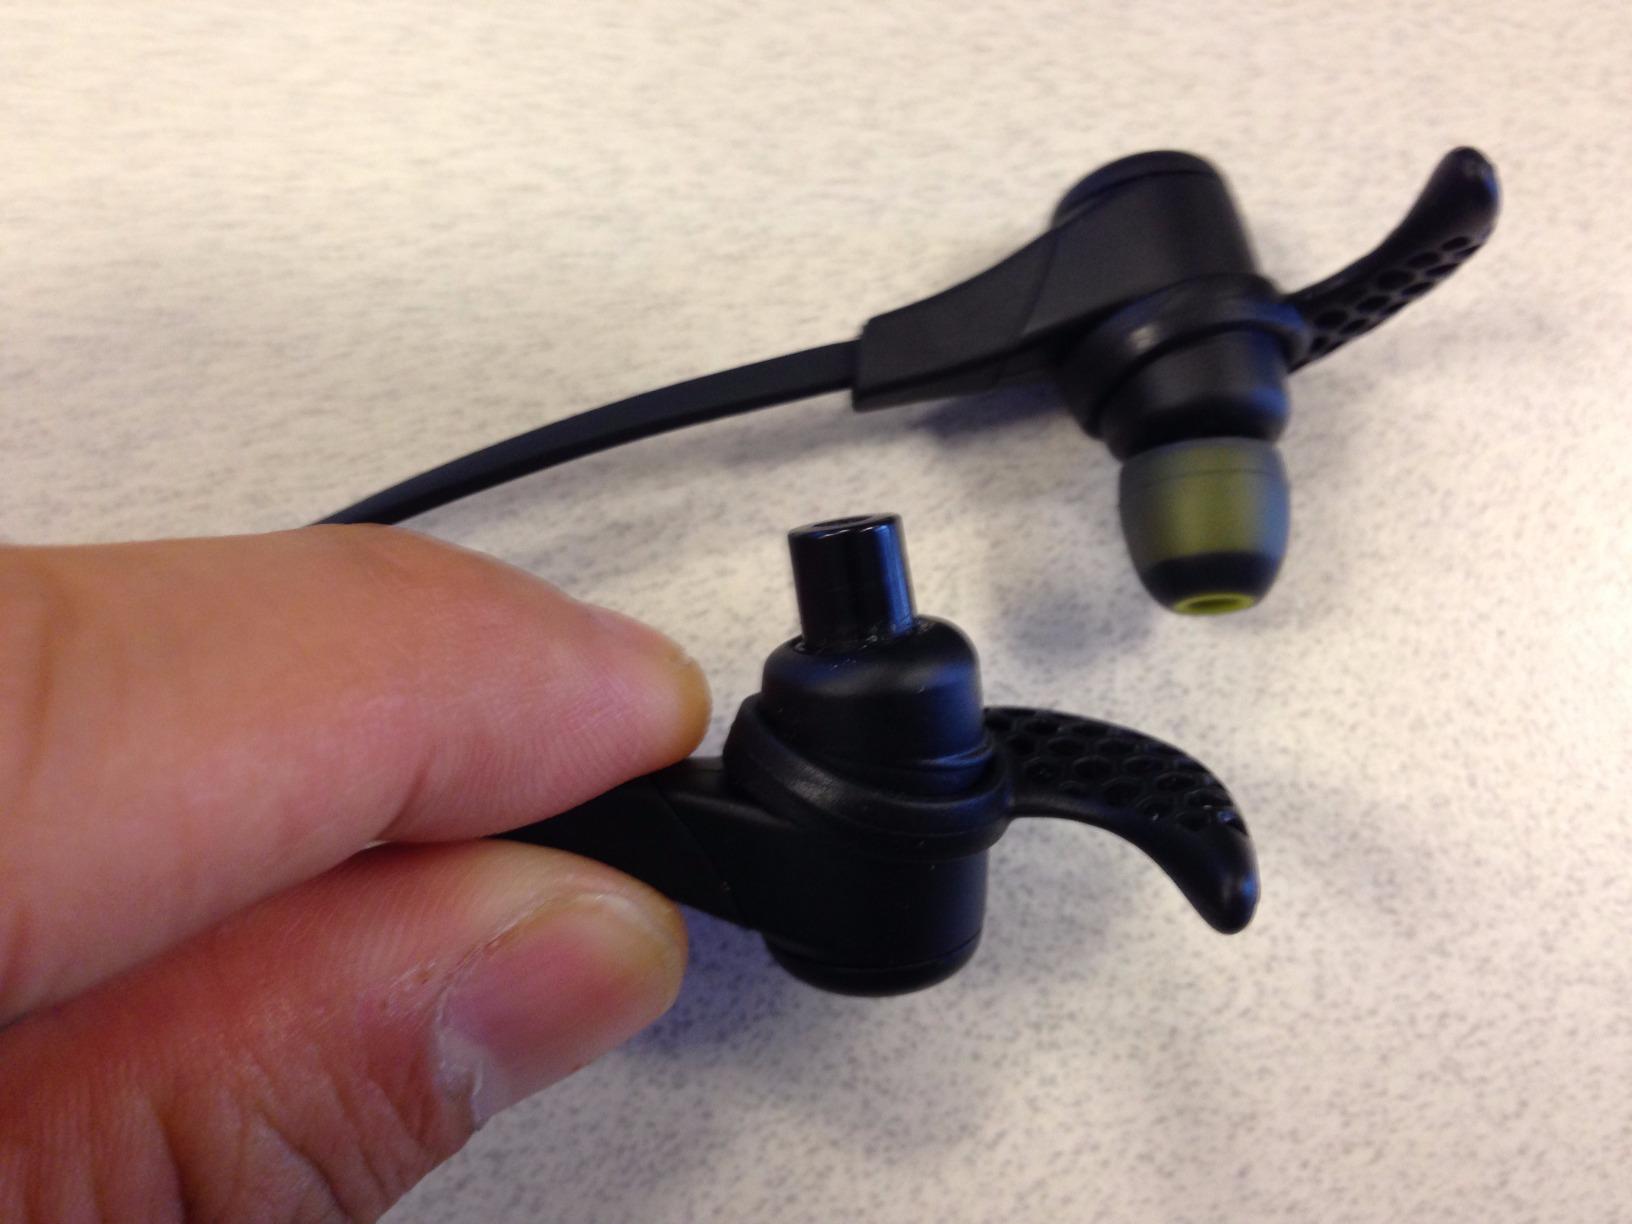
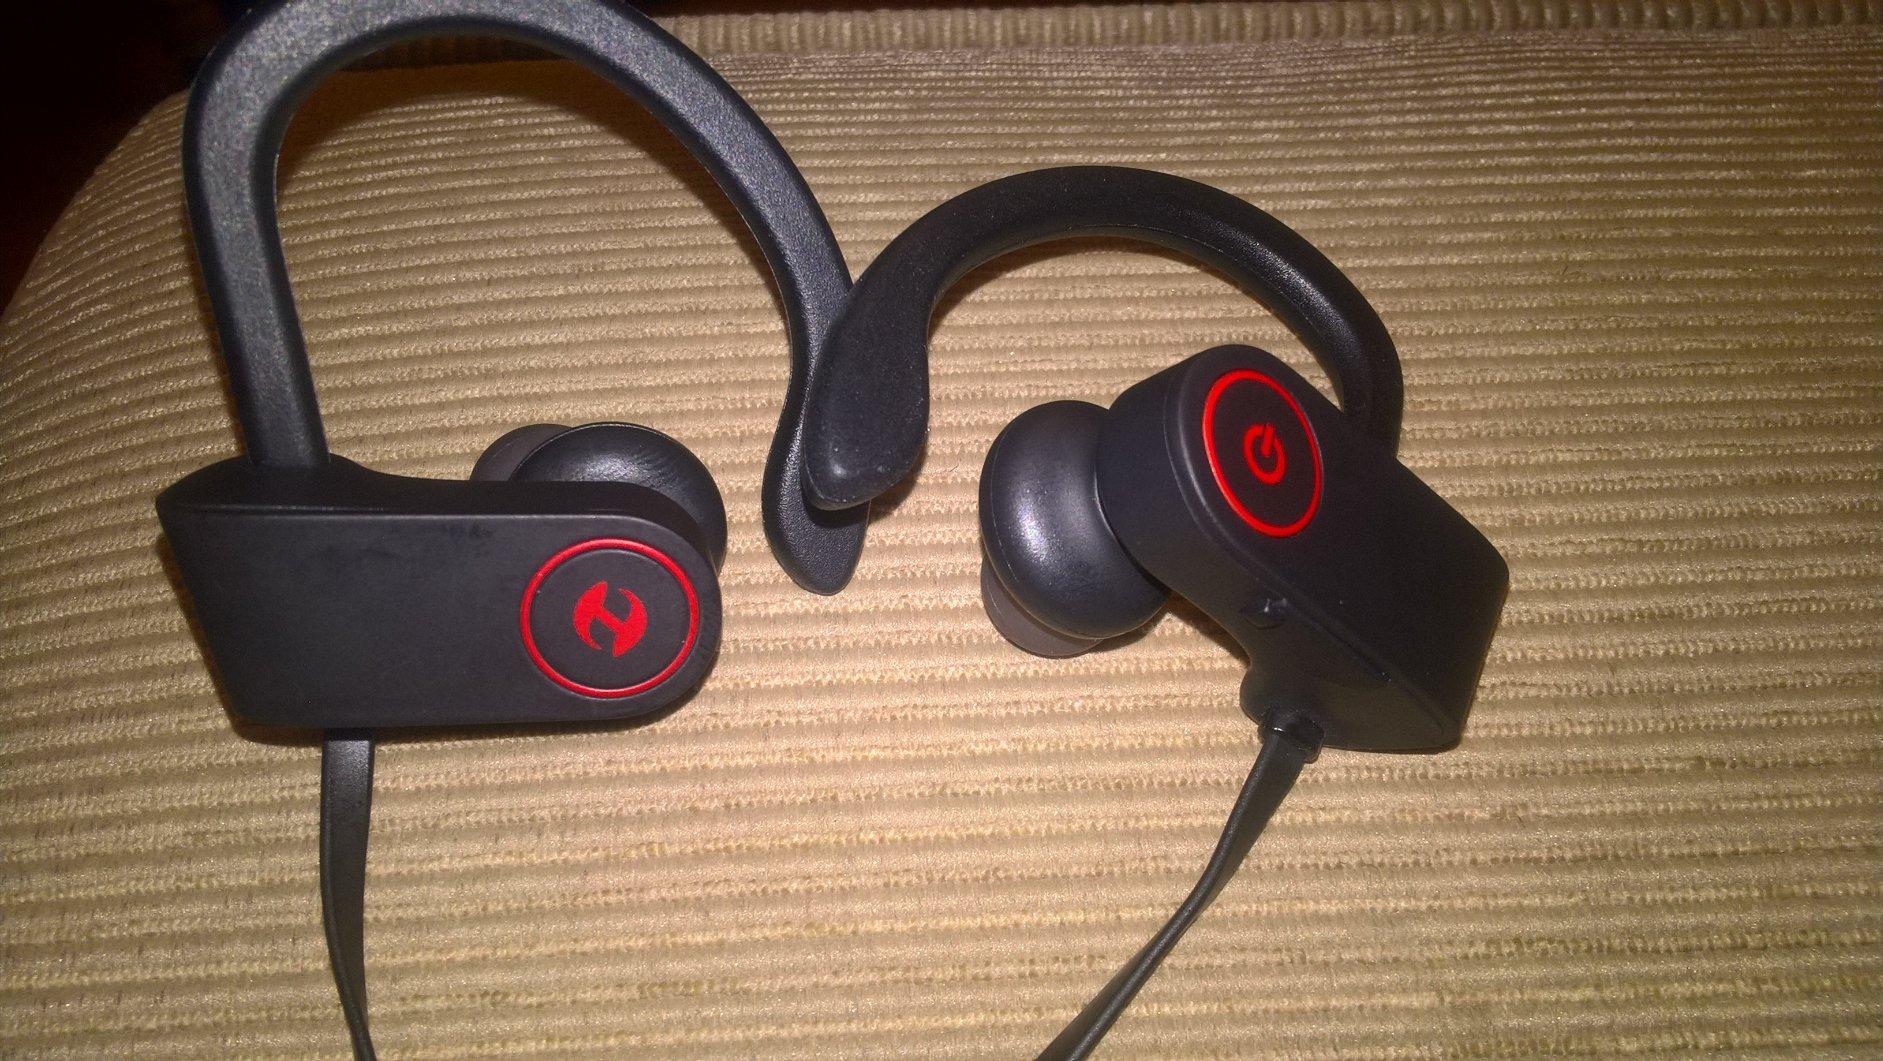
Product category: headphones
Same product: no